Dave Dobbyn

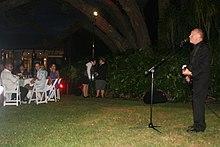
Dobbyn performing for Governor-General Anand Satyanand and Prince William in 2010

When DD Smash folded, Dobbyn began a successful solo career, by writing the soundtrack music for the animated feature film "" in 1986. The film yielded two hit singles: "You Oughta Be In Love" (1986) and the chart-topping "Slice of Heaven" (1986) recorded with the band Herbs. After the release of the film, "Slice of Heaven" became one of Dobbyn's best-known songs, frequently used in tourism advertisements aired on Australian television that encouraged people to visit New Zealand. With the success of the song in Australia, Dobbyn settled in Australia.